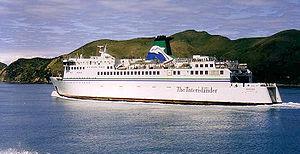
Le transport en Nouvelle-Zélande prend place dans un espace insulaire montagneux faiblement peuplé, ce qui ne l'empêche de bénéficier d'une offre modale complète. Le territoire néo-zélandais est desservi par un réseau routier côtier appuyé par quelques lignes de chemin de fer. Il existe plusieurs aéroports permettant des vols internationaux et une desserte intérieure.